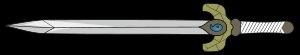
Kusanagi est le nom de l'épée sacrée du Japon.
Orochimaru est un personnage de fiction du manga Naruto, créé par Masashi Kishimoto et développé dans de nombreux produits dérivés du manga. Kishimoto l'a créé dans le but d'en faire un des antagonistes principaux de l'histoire et son nindō est censé être aux antipodes de celui des héros principaux du manga.